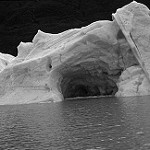
Label: B & W